Beachamwell

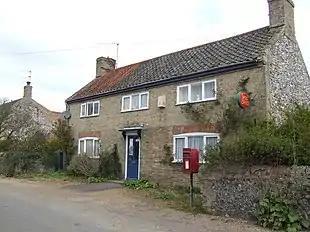
Beachamwell post office at the end of its life, 2009

The Post Office became unviable economically, and so was closed down. It was replaced by a mobile post office, visiting the village for twenty minutes or so on four days a week.